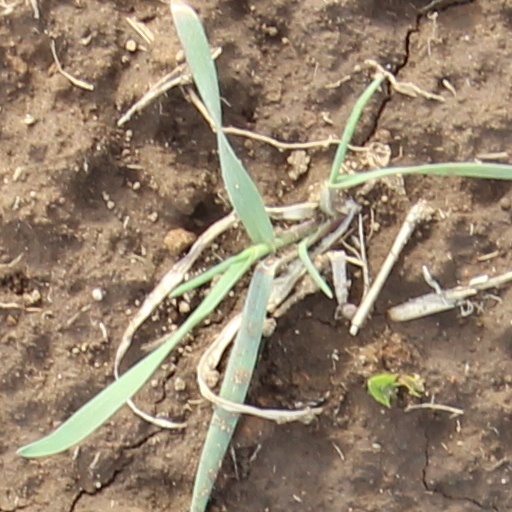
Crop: wheat